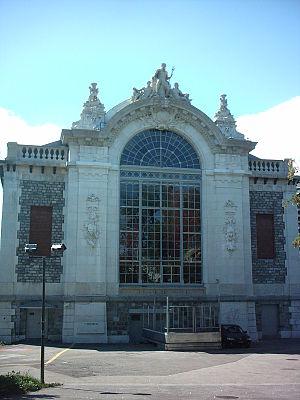
Cette liste présente les biens culturels d'importance nationale dans le canton de Genève. Cette liste correspond à l'édition 2009 de l'Inventaire Suisse des biens culturels d'importance nationale pour le canton de Genève. Il est trié par commune et inclus : 86 bâtiments séparés, 46 collections et 10 sites archéologiques.